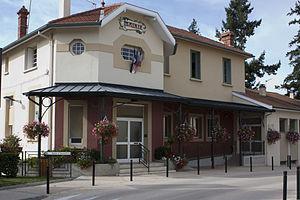
Chambœuf est une commune française située dans le département de la Loire et la région Auvergne-Rhône-Alpes.